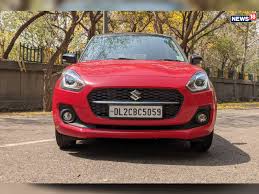
Label: noambulance